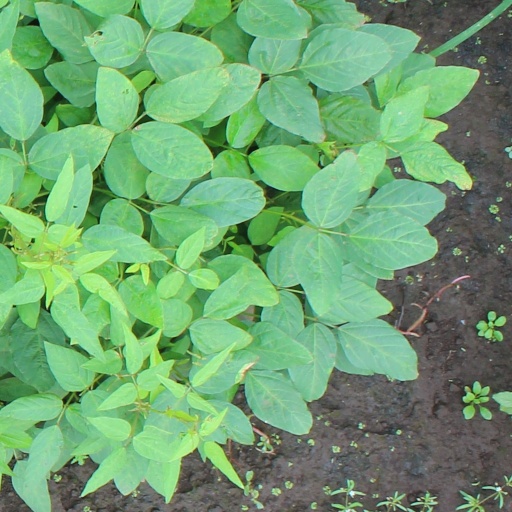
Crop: soybean